Argyll aircraft engine

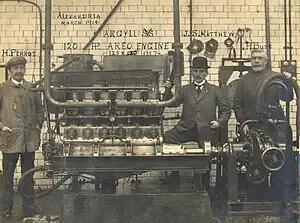
An Argyll aircraft engine on the test stand at the firms factory in Alexandria near Glasgow, Scotland

The Argyll aircraft engine was the first four stroke sleeve valve engine built for aircraft use. Manufactured by the Scottish car maker Argylls in 1914, the engine was a 120 hp straight-six design utilising Burt-McCollum single sleeve valves which eliminated the need for poppet valves. The Argyll aircraft engine was exhibited to the British War Office in 1914 but was not put into production.